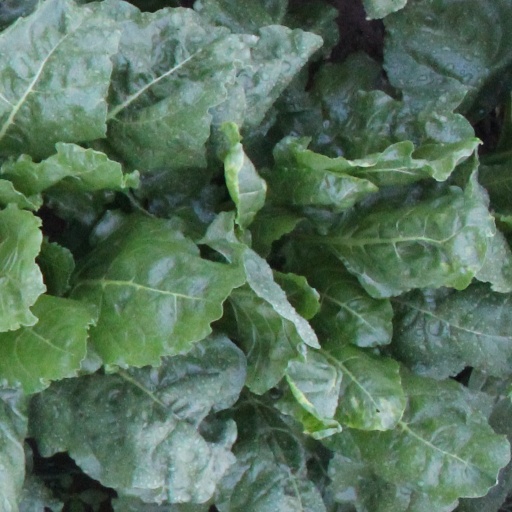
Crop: sugar beet